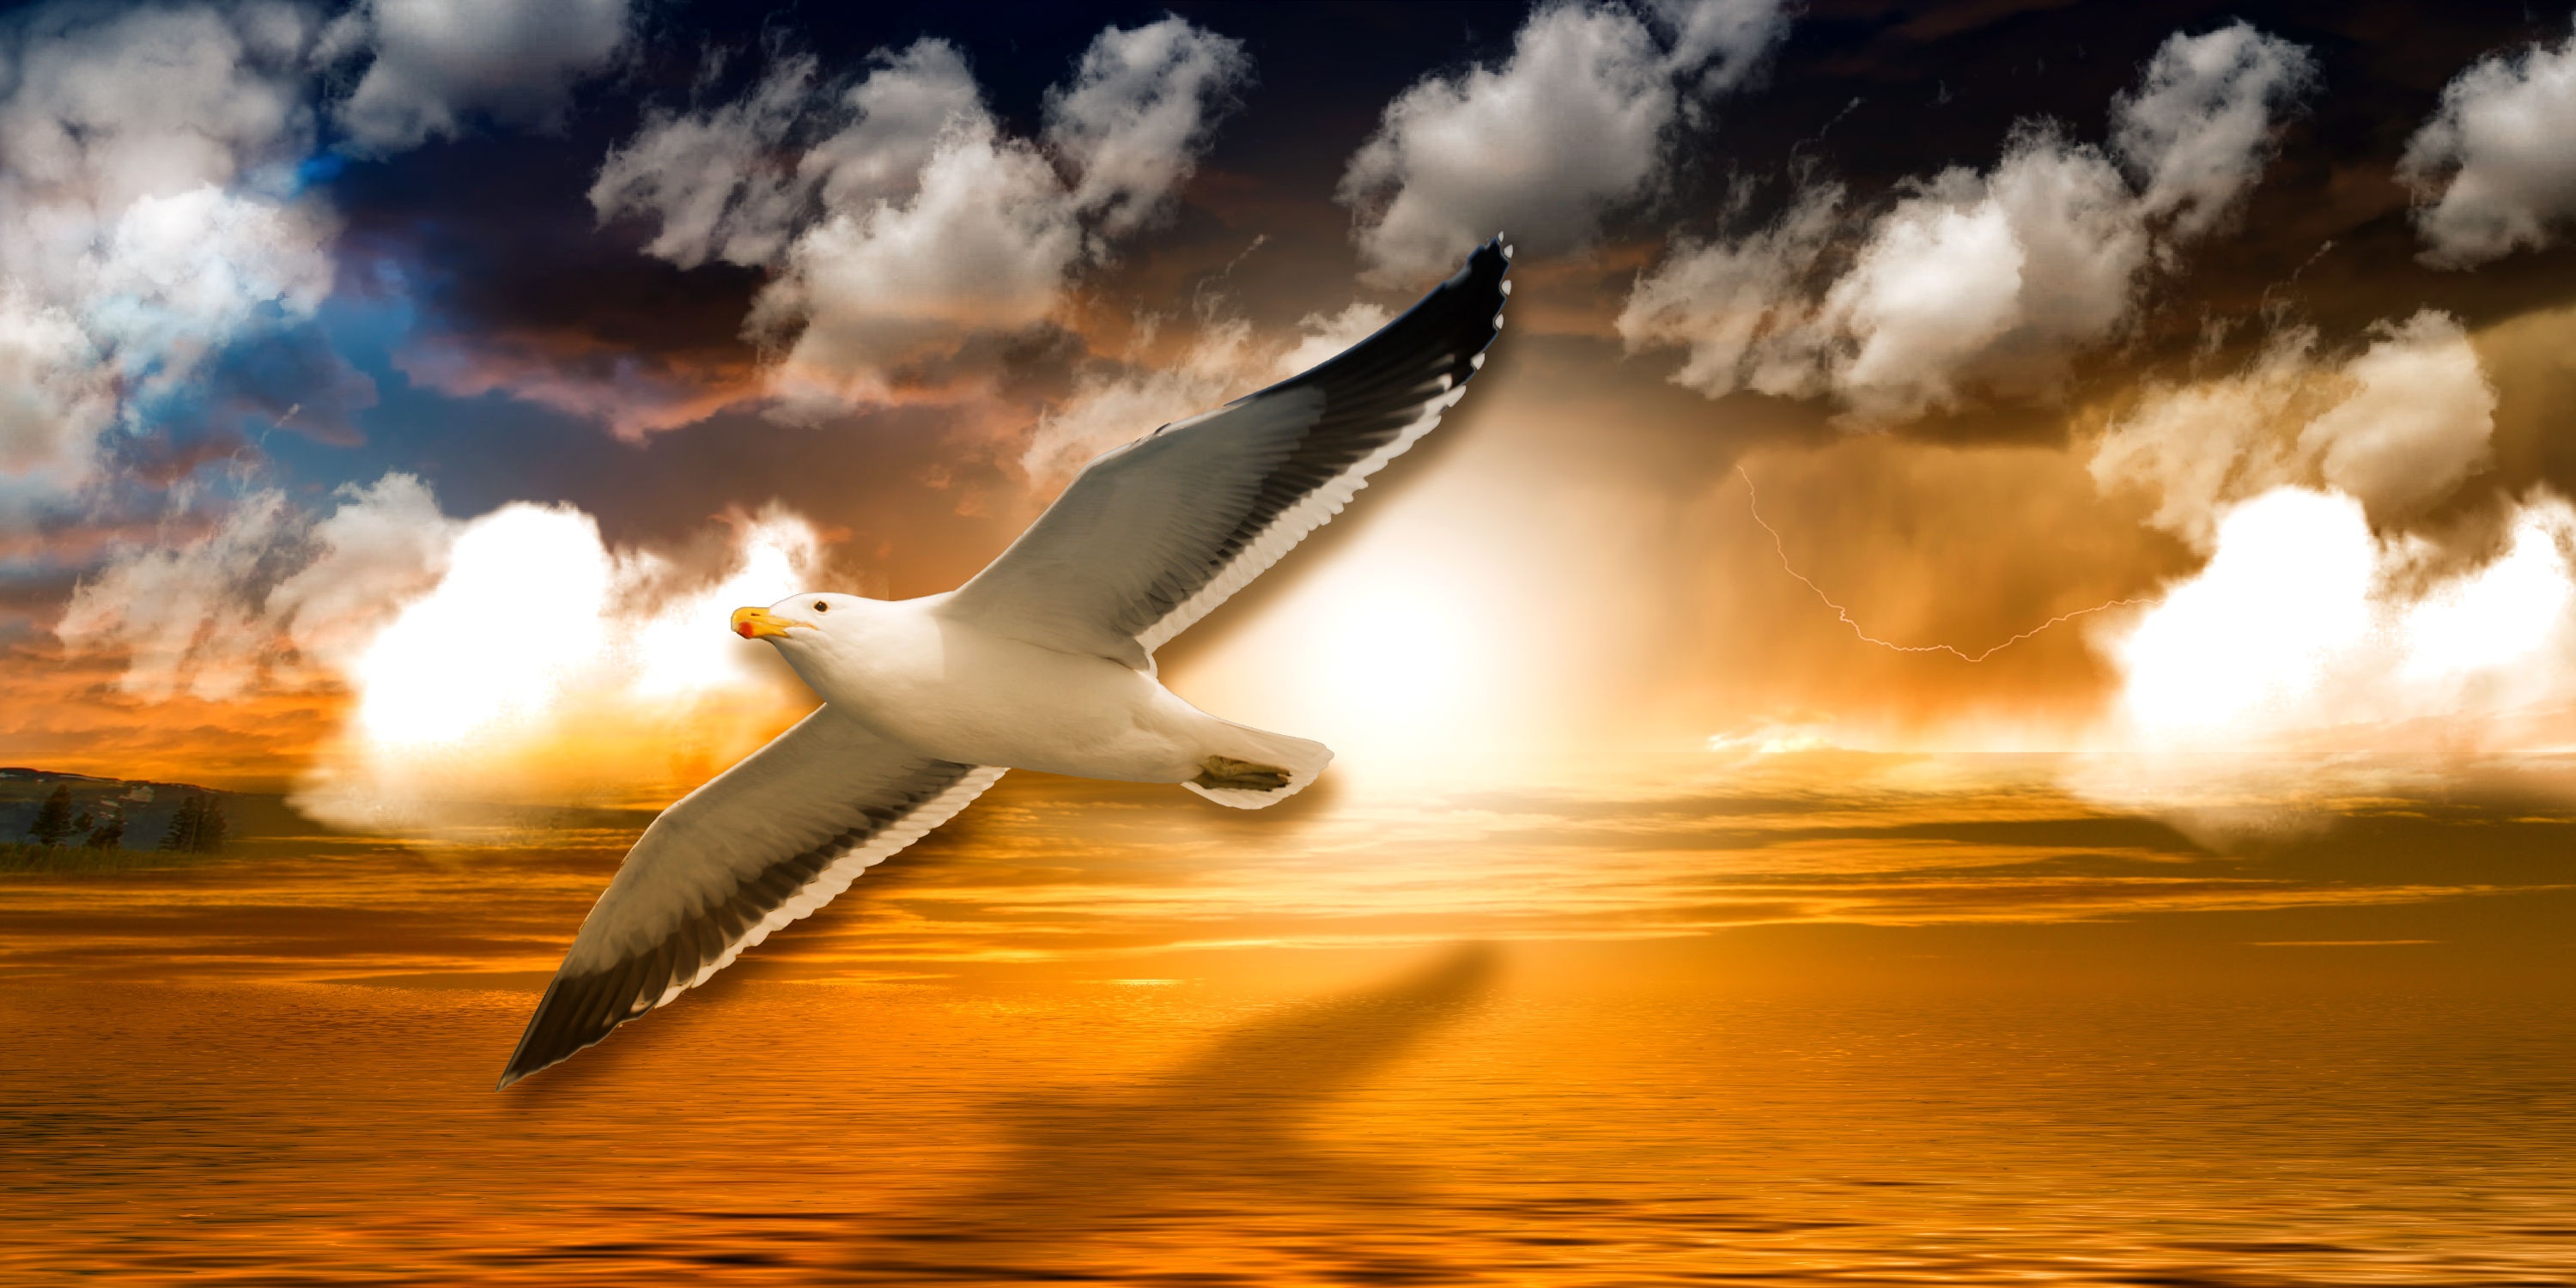
sea, water, nature, bird, wing, cloud, sky, sun, sunlight, wave, lake, animal, pelican, seabird, fly, seagull, reflection, gull, flight, clouds, mood, charadriiformes, computer wallpaper